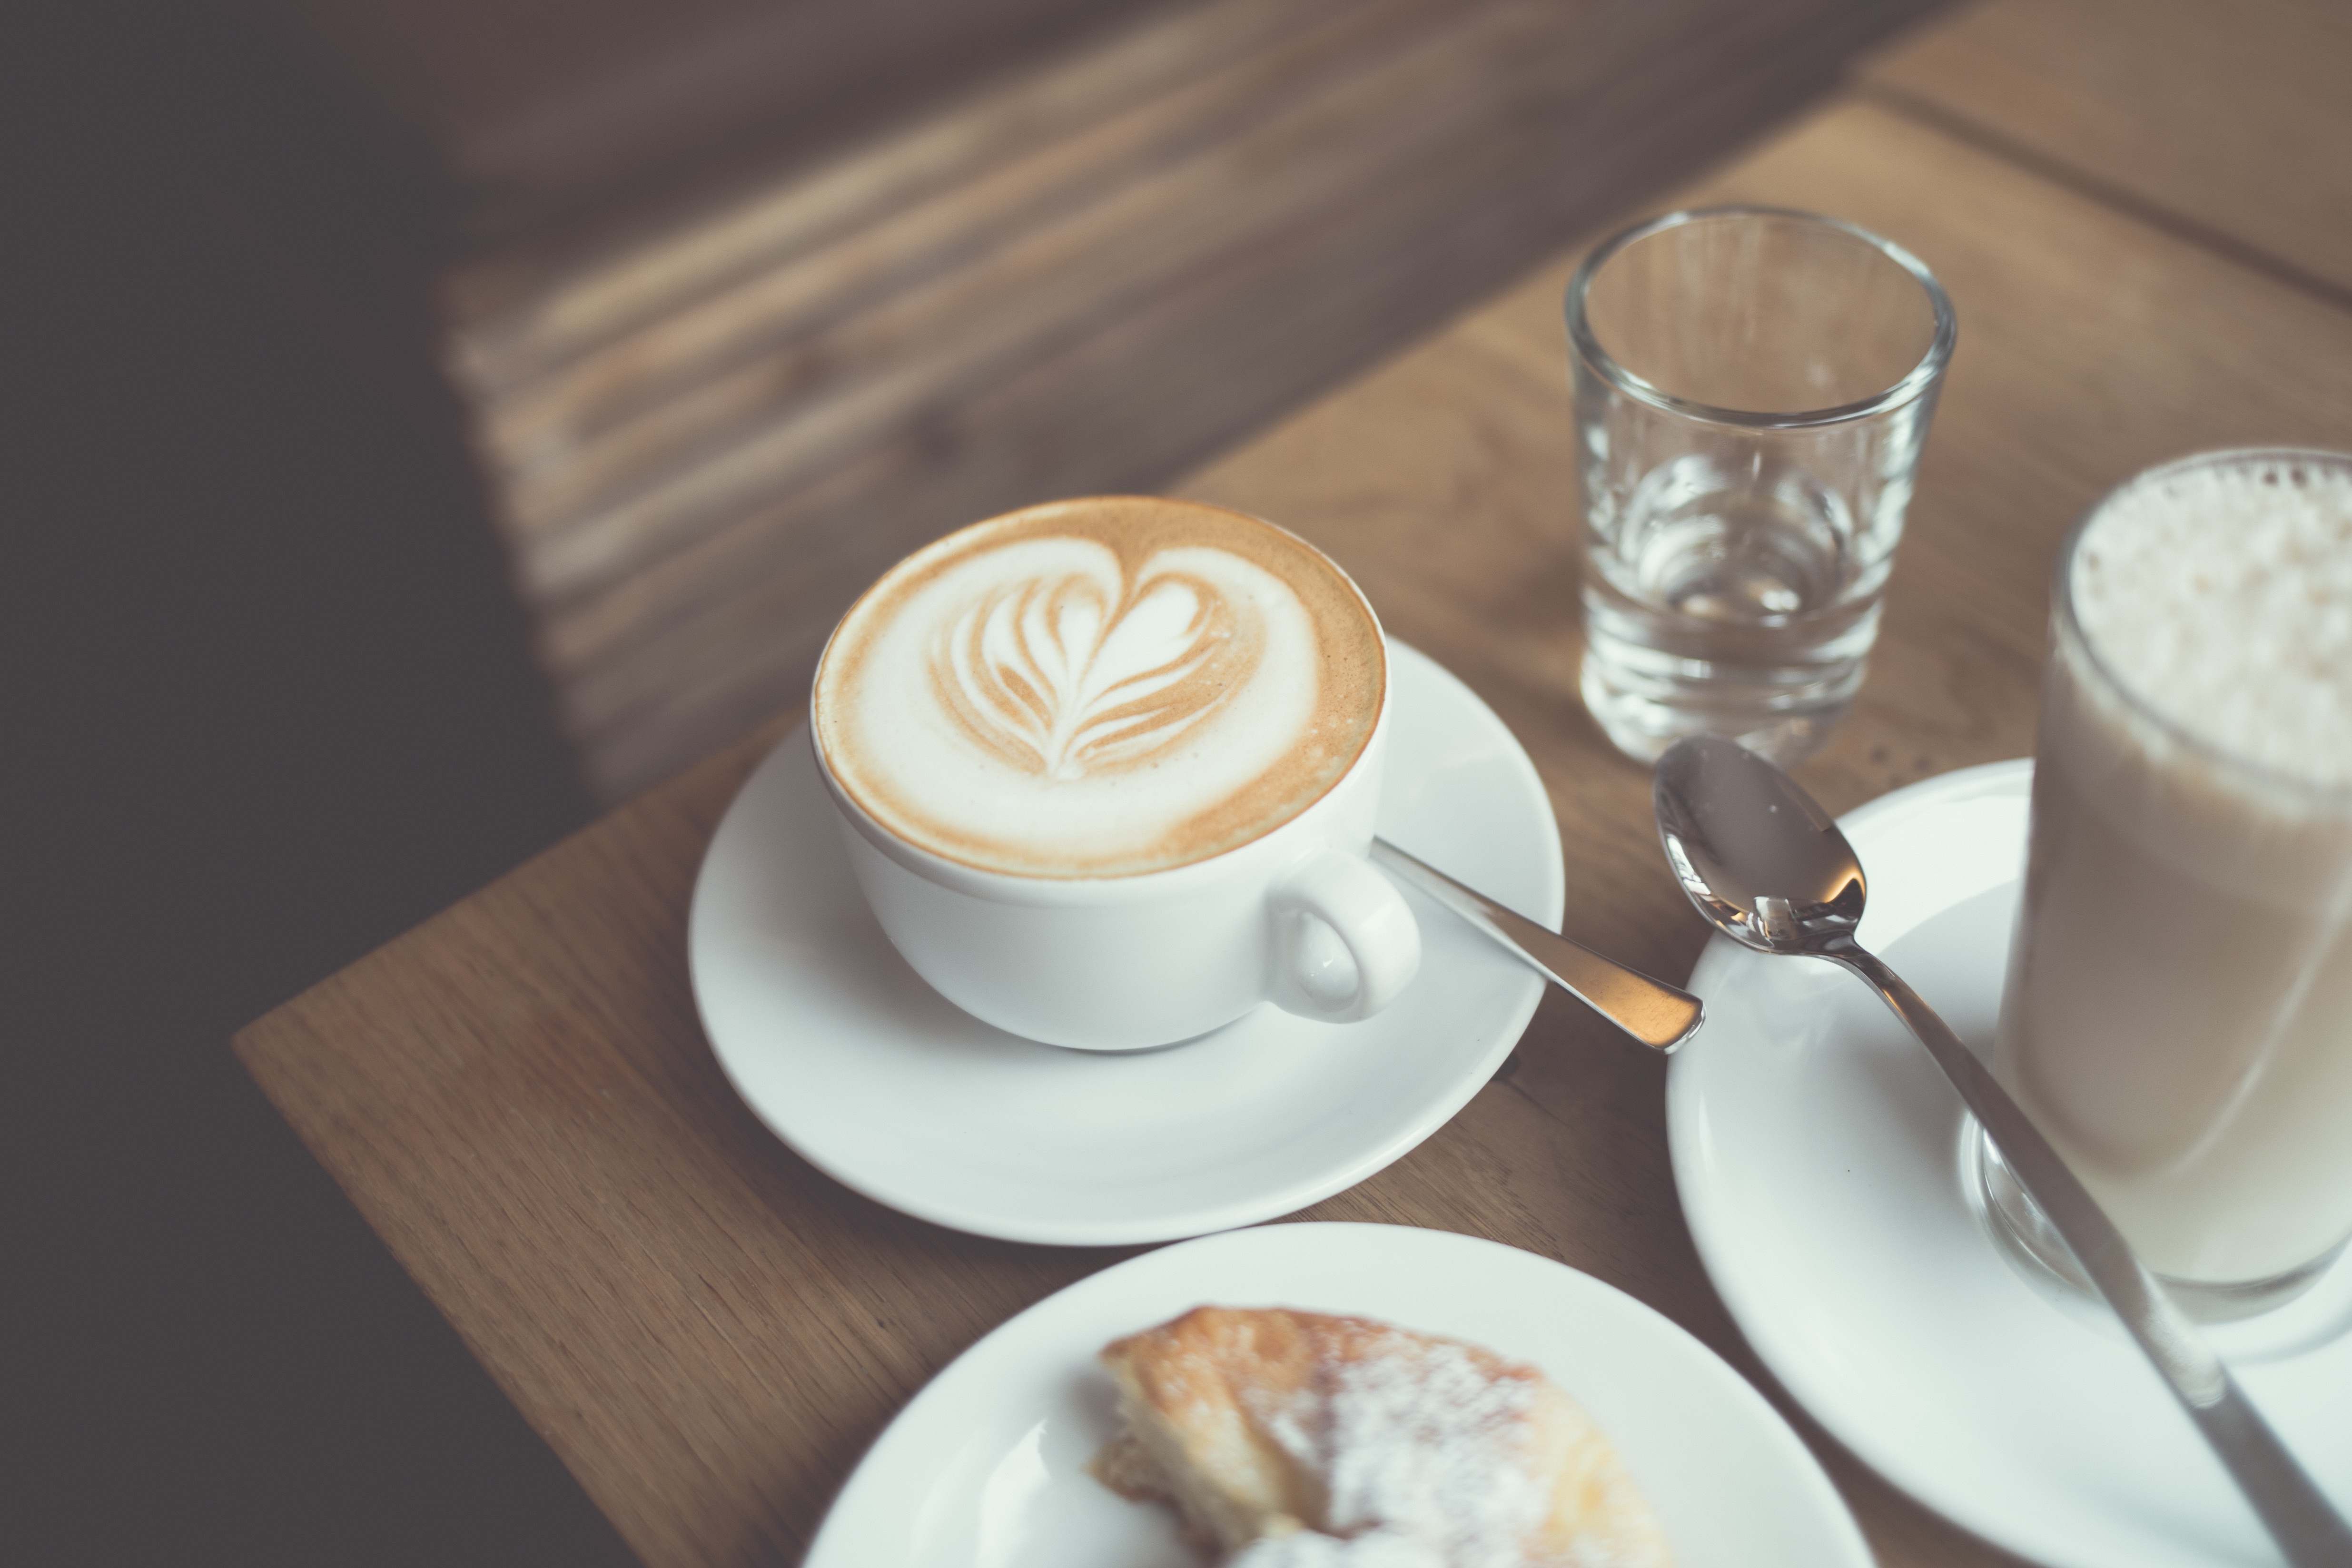
coffee, glass, cup, latte, cappuccino, meal, food, beverage, drink, breakfast, espresso, dessert, coffee cup, flavor, caff macchiato